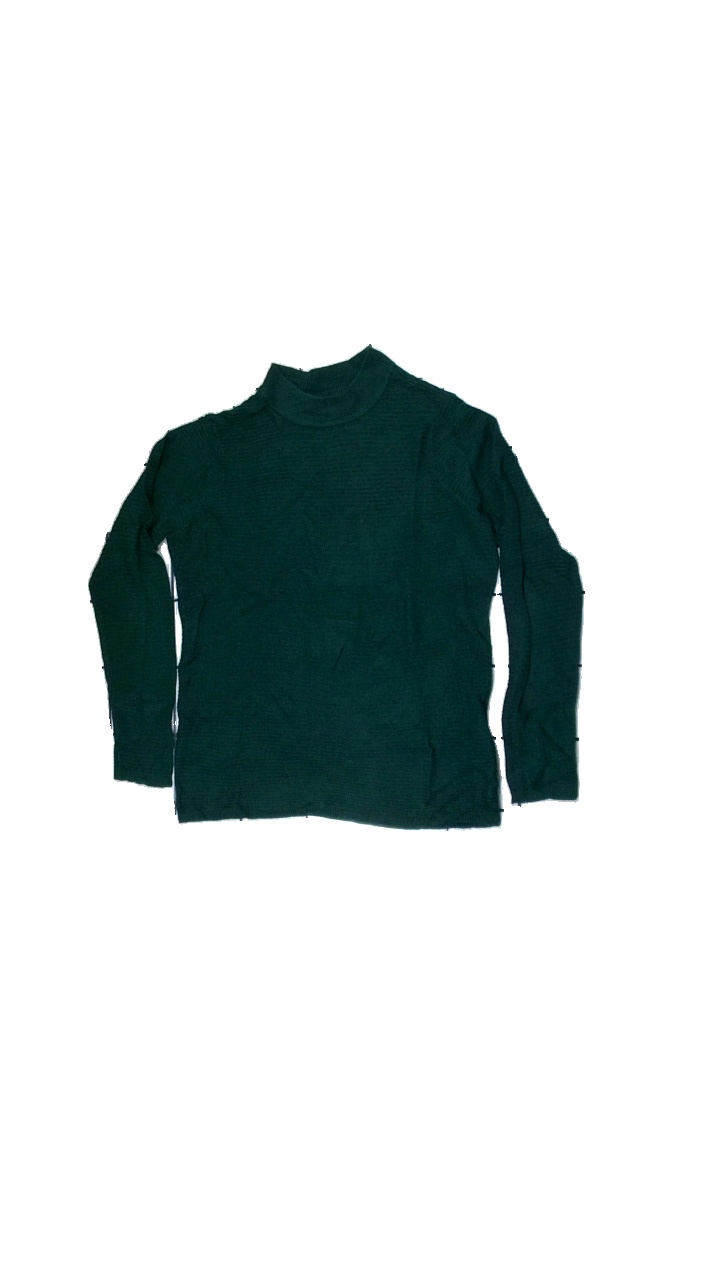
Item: Sweater (Ladies)
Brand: Vero Moda
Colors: Green
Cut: Regular, C-collar
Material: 100% acrylic
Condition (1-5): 3
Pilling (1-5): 3
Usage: Recycle
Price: <50